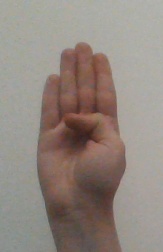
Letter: kaaf